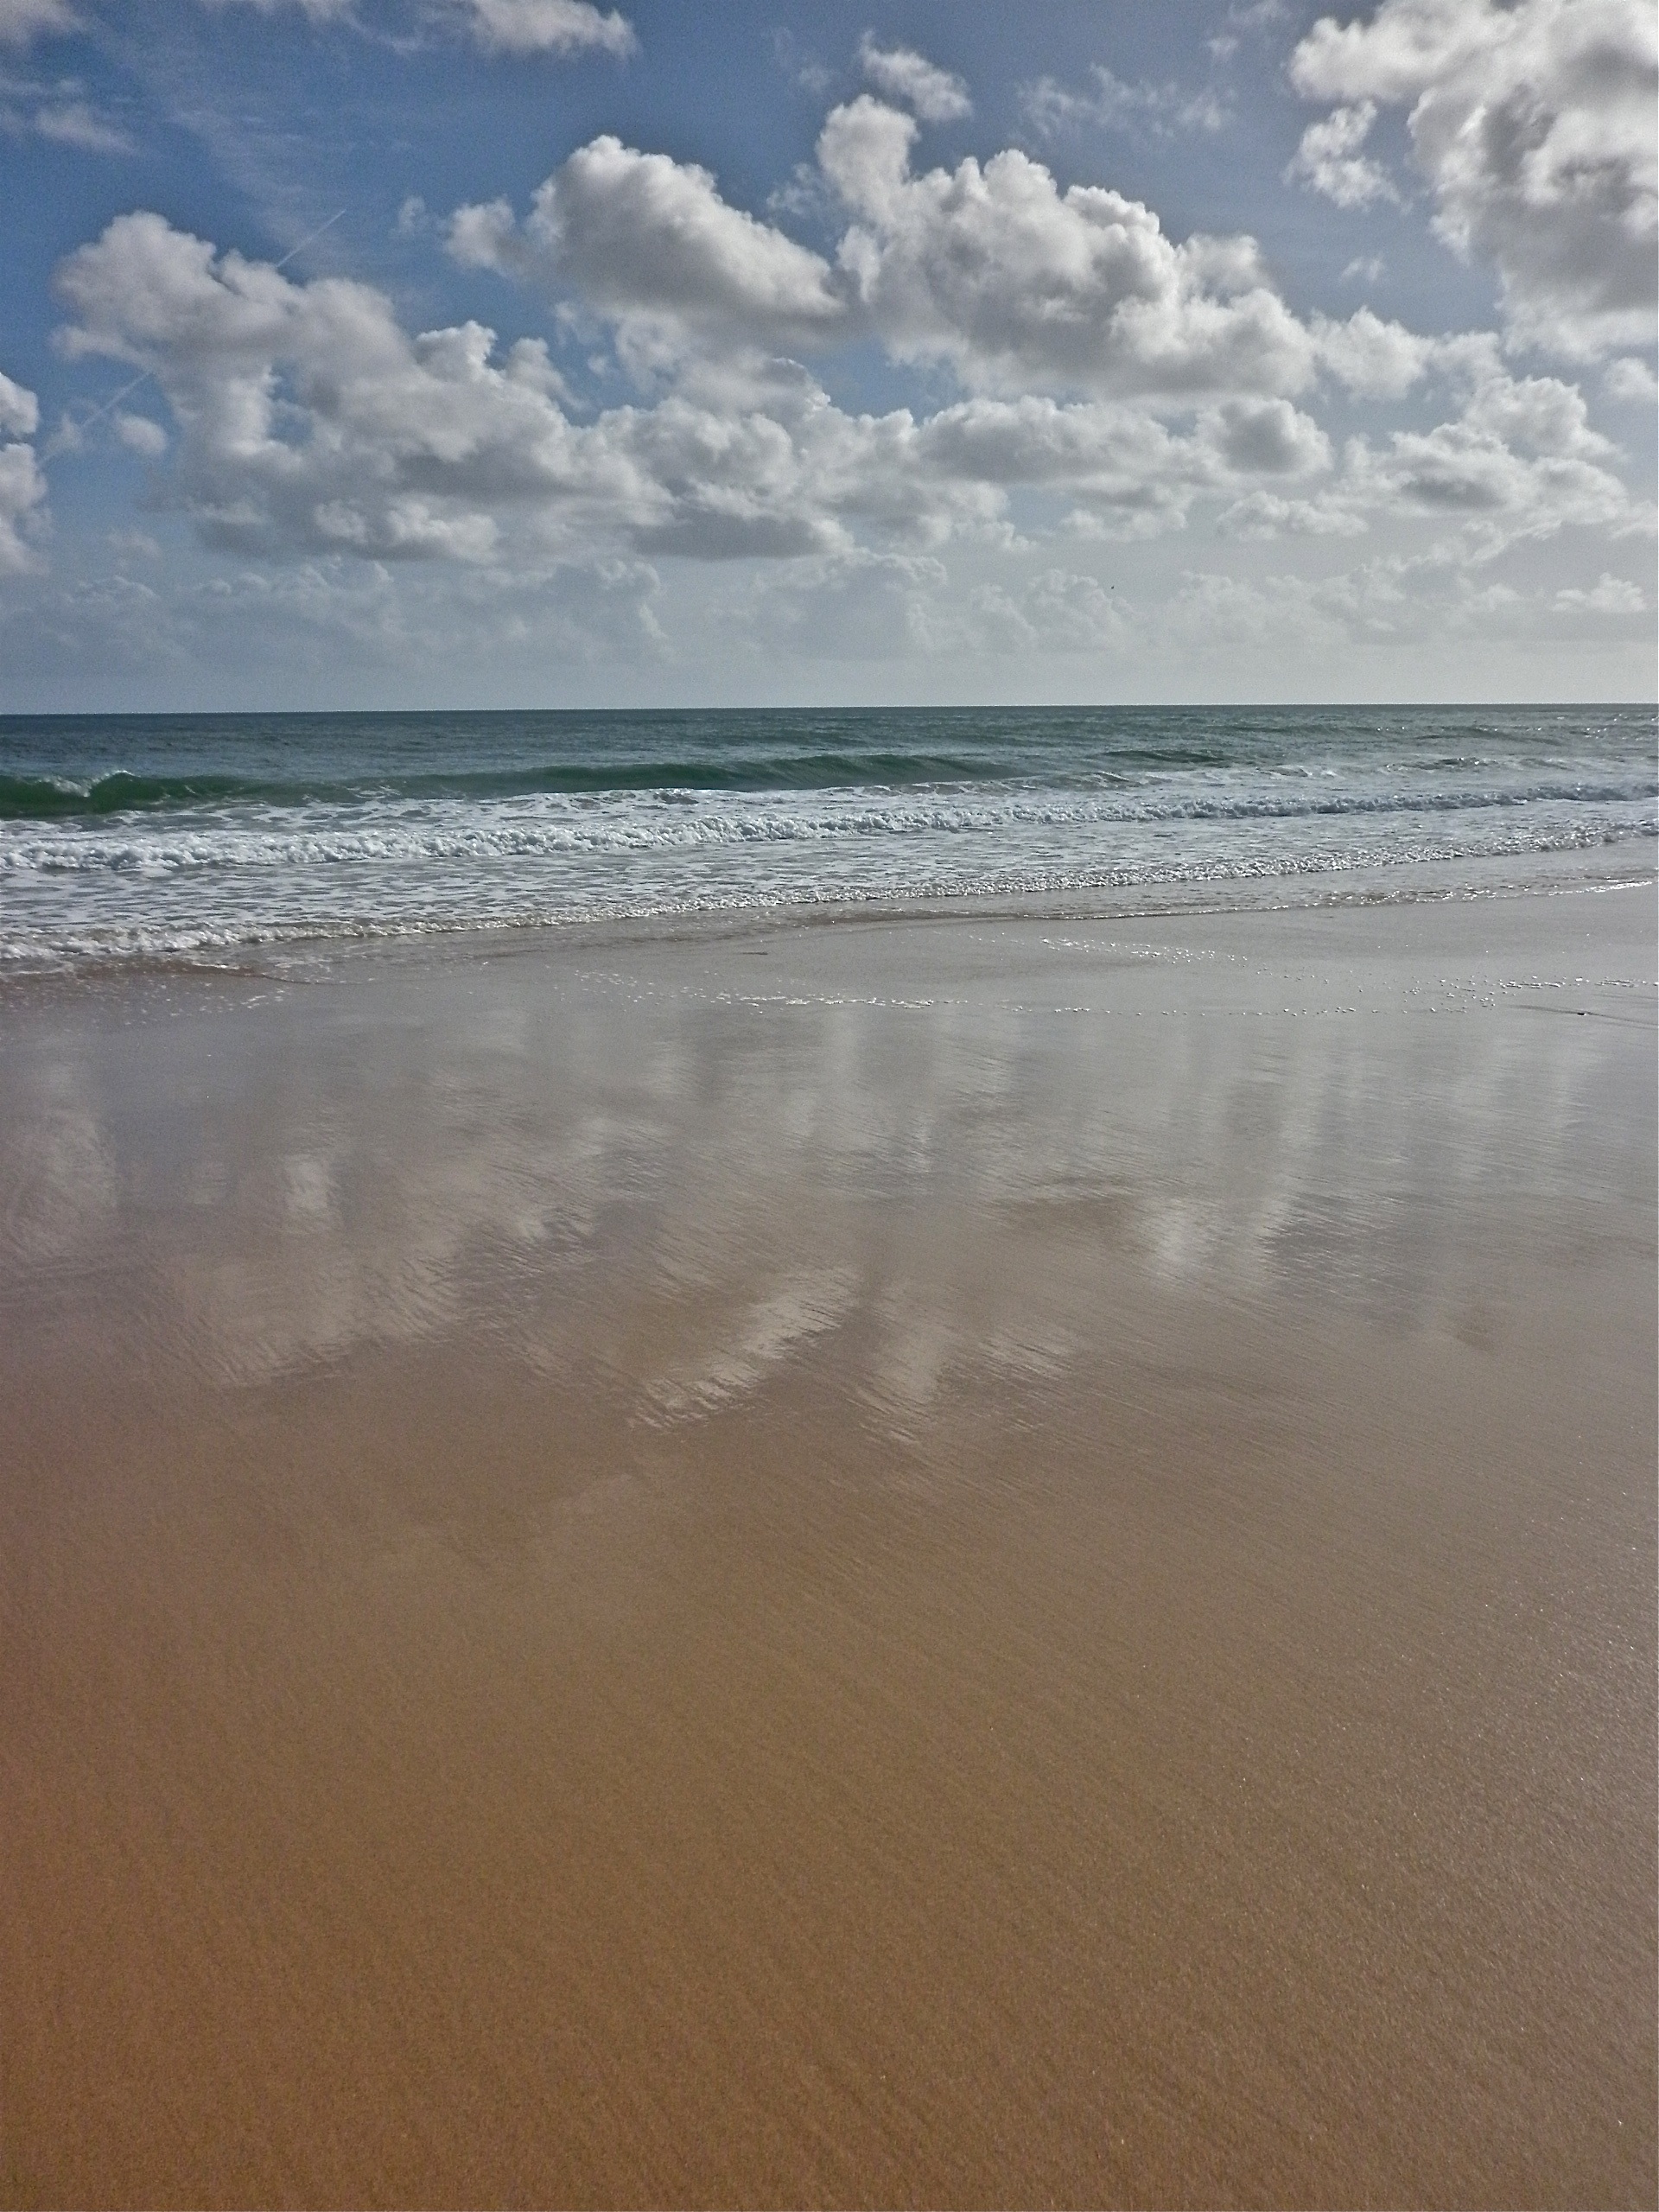
beach, sea, coast, sand, ocean, horizon, cloud, sky, sunlight, shore, wave, material, body of water, habitat, mudflat, natural environment, wind wave